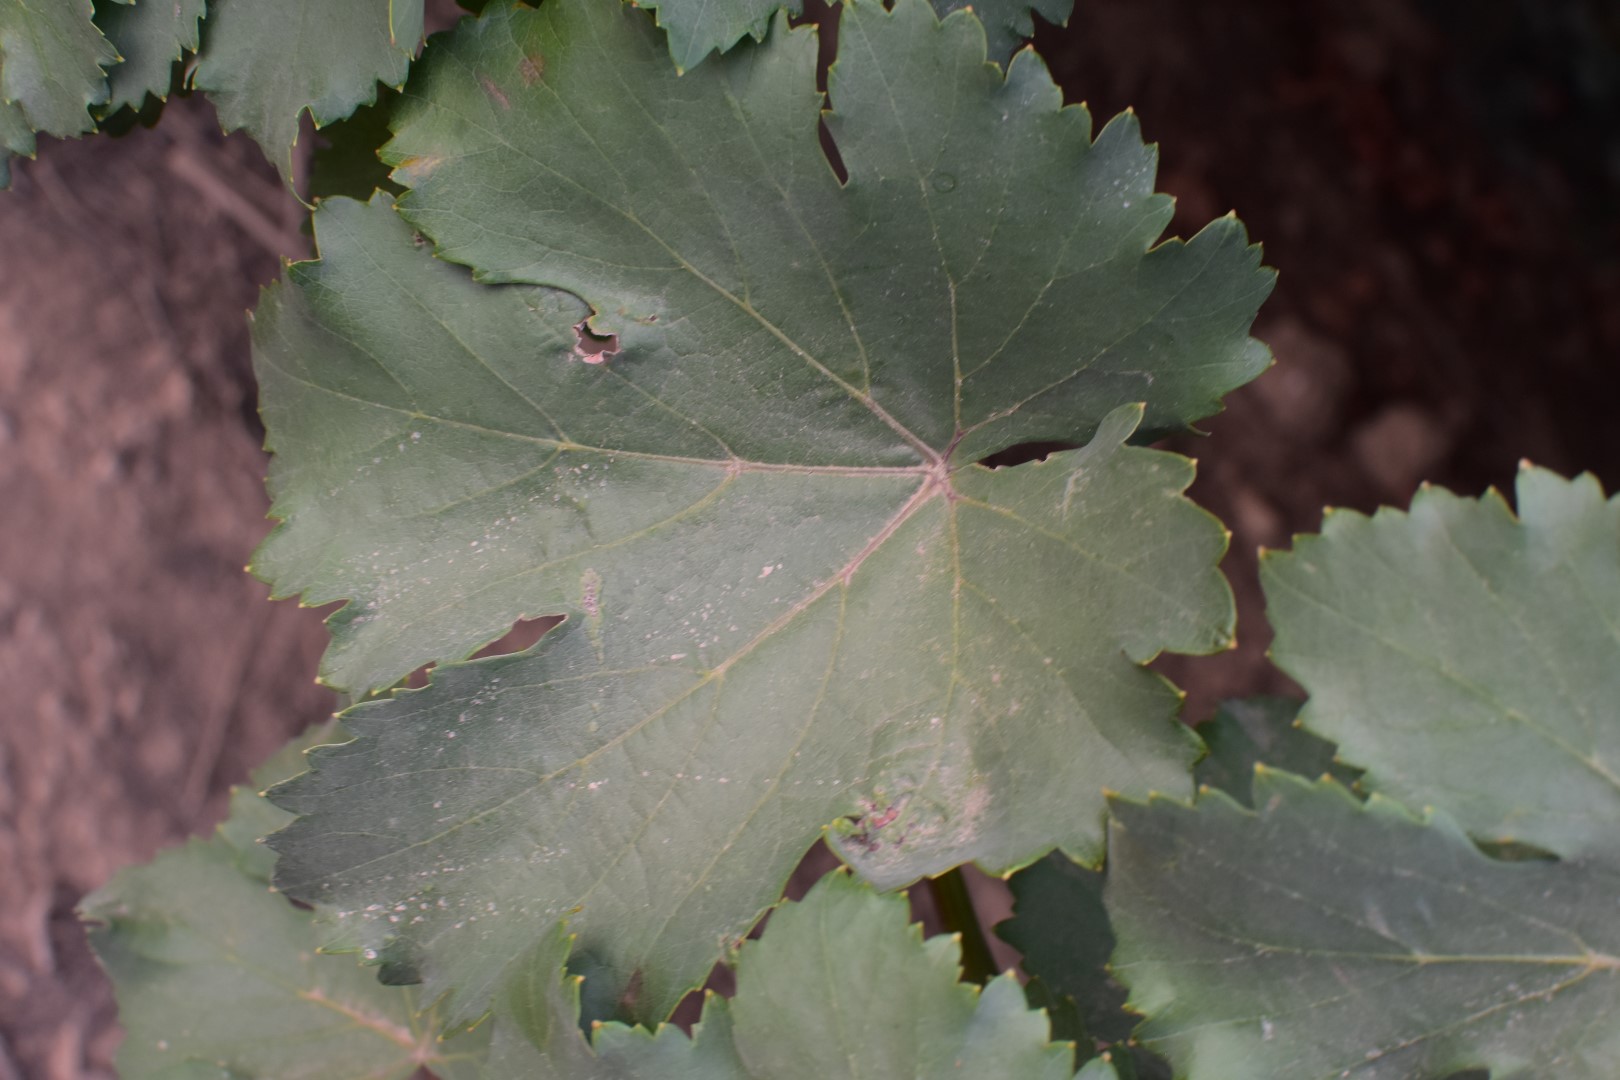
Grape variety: Kamali